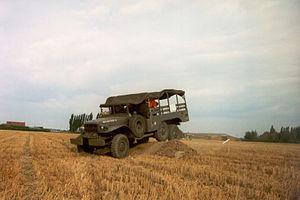
La gamme des Dodge WC est une série de camions militaires légers produite par la société Dodge durant la Seconde Guerre mondiale.